Marisol Panotes

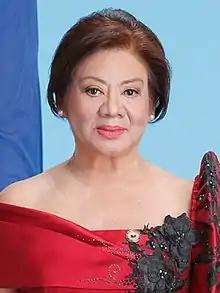
Official portrait of Panotes during the 18th Congress

Marisol Conejos Panotes (January 20, 1946 – April 29, 2022), also known as Ate Toots Panotes, was a Filipina politician who served as Congresswoman in Camarines Norte's 2nd District from 2016 until her death in 2022.